Elsie Holloway

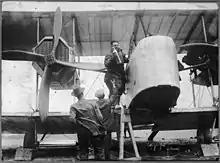
Holloway's photograph of Captain John Alcock stowing provisions aboard Vickers Vimy aircraft before its trans-Atlantic flight on 14 June 1919

After the war, Holloway kept the studio open, and continued to create portraits and landscape photographs. Notably, she photographed Alcock and Brown in 1919 before their successful Trans-Atlantic crossing, and Amelia Earhart's 1932 flight from Harbour Grace, where Earhart began her solo transatlantic flight.